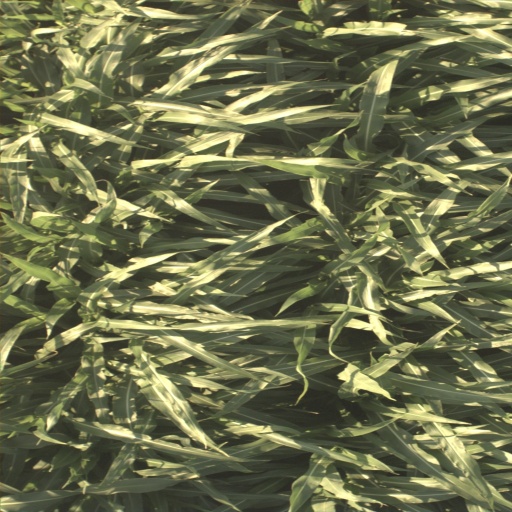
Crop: sorghum